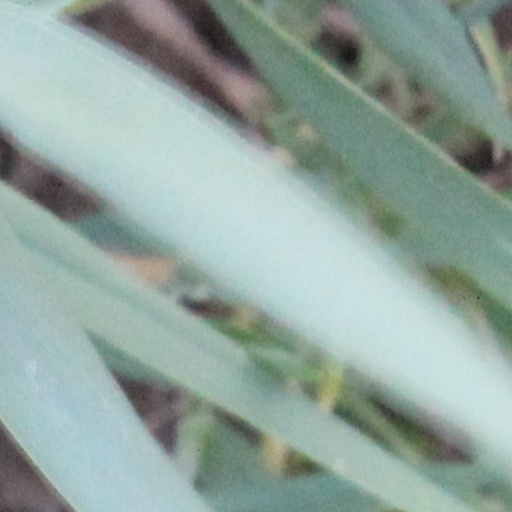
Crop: wheat